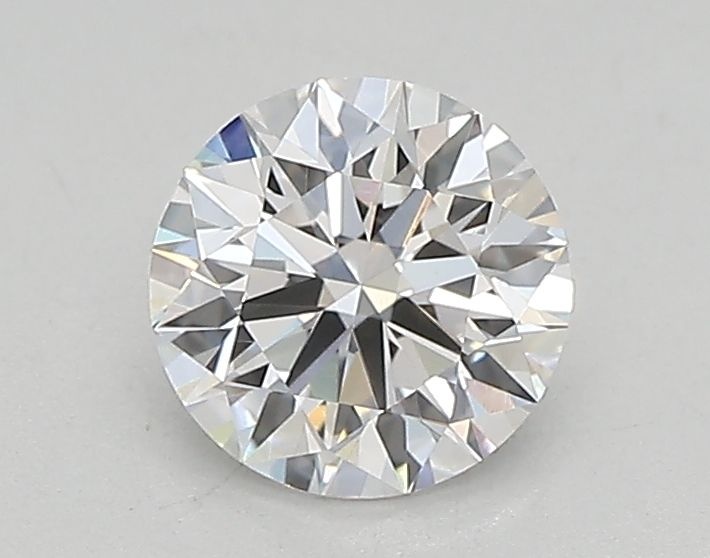
0.58 ct. D/VVS1 Round Lab Grown Diamond
Loose diamond details, Fluorescent None, Table depth 58.0, Lab IGI, Symmetry Excellent, Polish Excellent, Clarity VVS1, Color None, measurement 5.32-5.34x3.30
Brand: Mikado Diamonds
Category: Arts & Entertainment > Hobbies & Creative Arts > Arts & Crafts > Art & Crafting Materials > Embellishments & Trims > Loose Stones